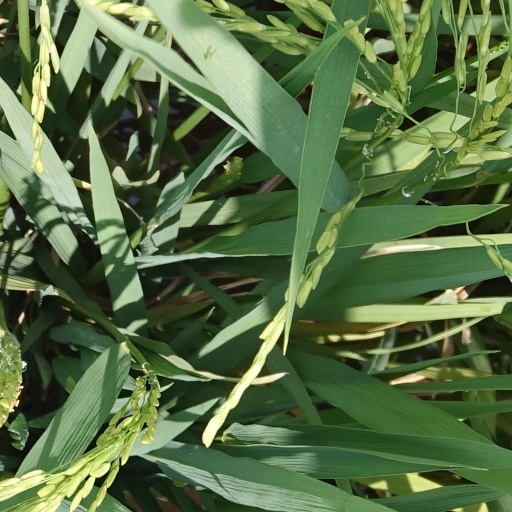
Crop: rice